Scale model

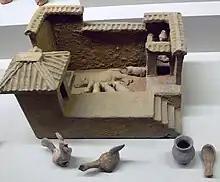
Han dynasty pottery model of a pig pen

Although structural engineering has been a field of study for thousands of years and many of the great problems have been solved using analytical and numerical techniques, many problems are still too complicated to understand in an analytical manner or the current numerical techniques lack real world confirmation. When this is the case, for example a complicated reinforced concrete beam-column-slab interaction problem, scale models can be constructed observing the requirements of similitude to study the problem. Many structural labs exist to test these structural scale models such as the Newmark Civil Engineering Laboratory at the University of Illinois, UC.